A Woman Looks Back

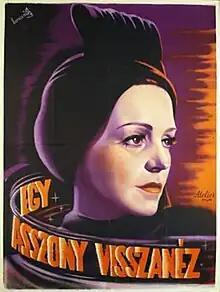

A Woman Looks Back (Hungarian: Egy asszony visszanéz) is a 1942 Hungarian drama film directed by Géza von Radványi and starring Maria von Tasnady, Pál Jávor and Artúr Somlay. The film's sets were designed by the art director János Horváth.